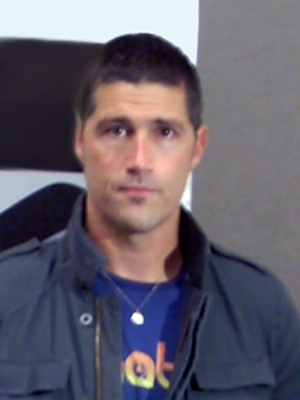
Cet article présente les épisodes de la troisième saison du feuilleton télévisé Lost : Les Disparus.
Cet article présente les épisodes de la deuxième saison du feuilleton télévisé Lost : Les Disparus.